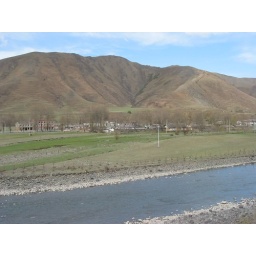
These mountains are covered in short grass which gives them an endearing furry appearance with a softly blended color.